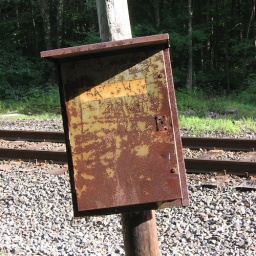
A rusty old box by the freight train tracks..